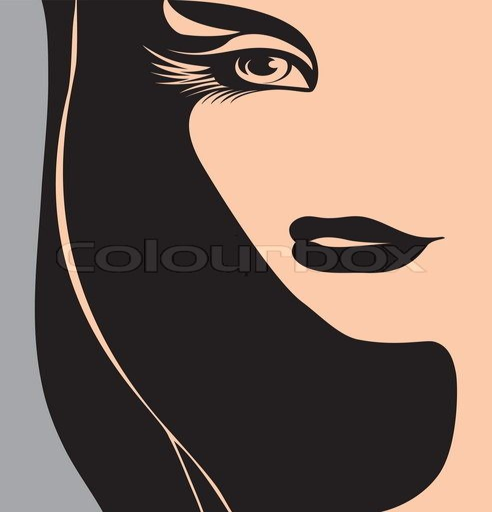
i really love this style of illustration that uses only solid shapes to make facial features